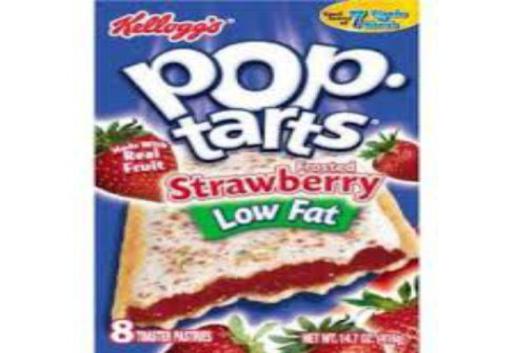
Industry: Food